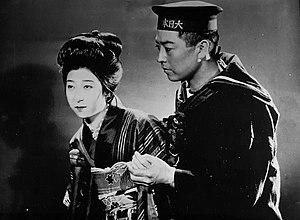
La Fiancée du village est un film muet japonais réalisé par Heinosuke Gosho et sorti en 1928.
Heinosuke Gosho
Emiko Yagumo, parfois orthographié Emiko Yakumo, est une actrice japonaise née le 15 août 1903 et morte le 13 janvier 1979. Son vrai nom est Chiyoko Tamano.